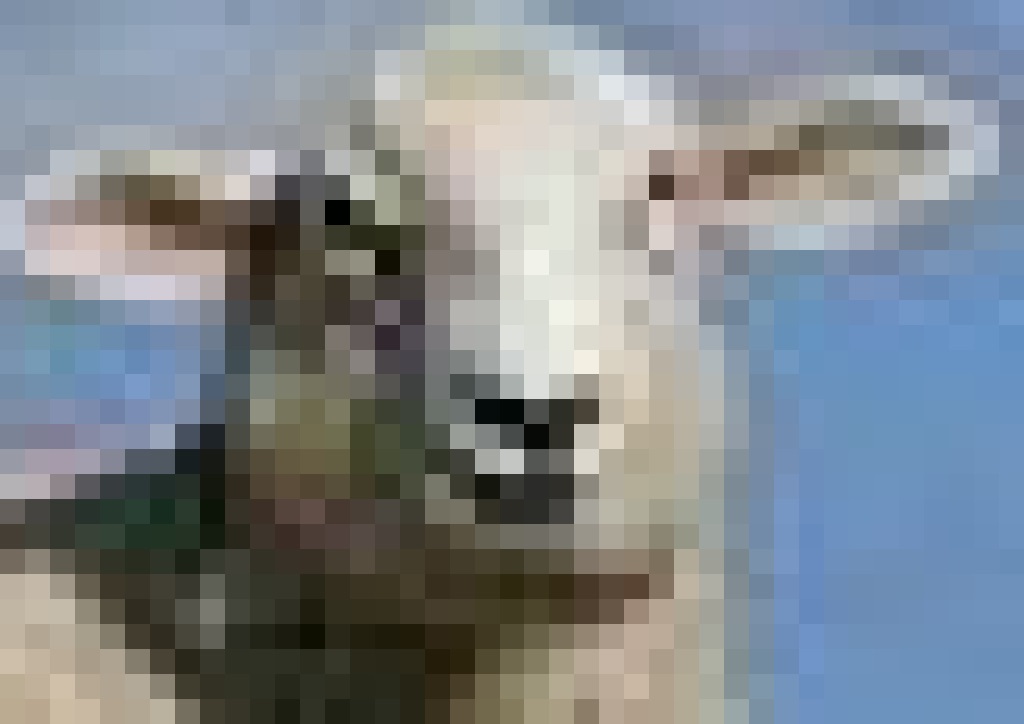
Label: no pain